Desmond Ackner, Baron Ackner

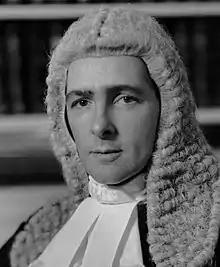
Ackner in 1961

Desmond James Conrad Ackner, Baron Ackner, (18 September 1920 – 21 March 2006) was a British judge and Lord of Appeal in Ordinary.